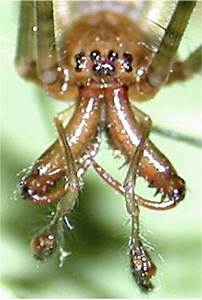
Label: spider